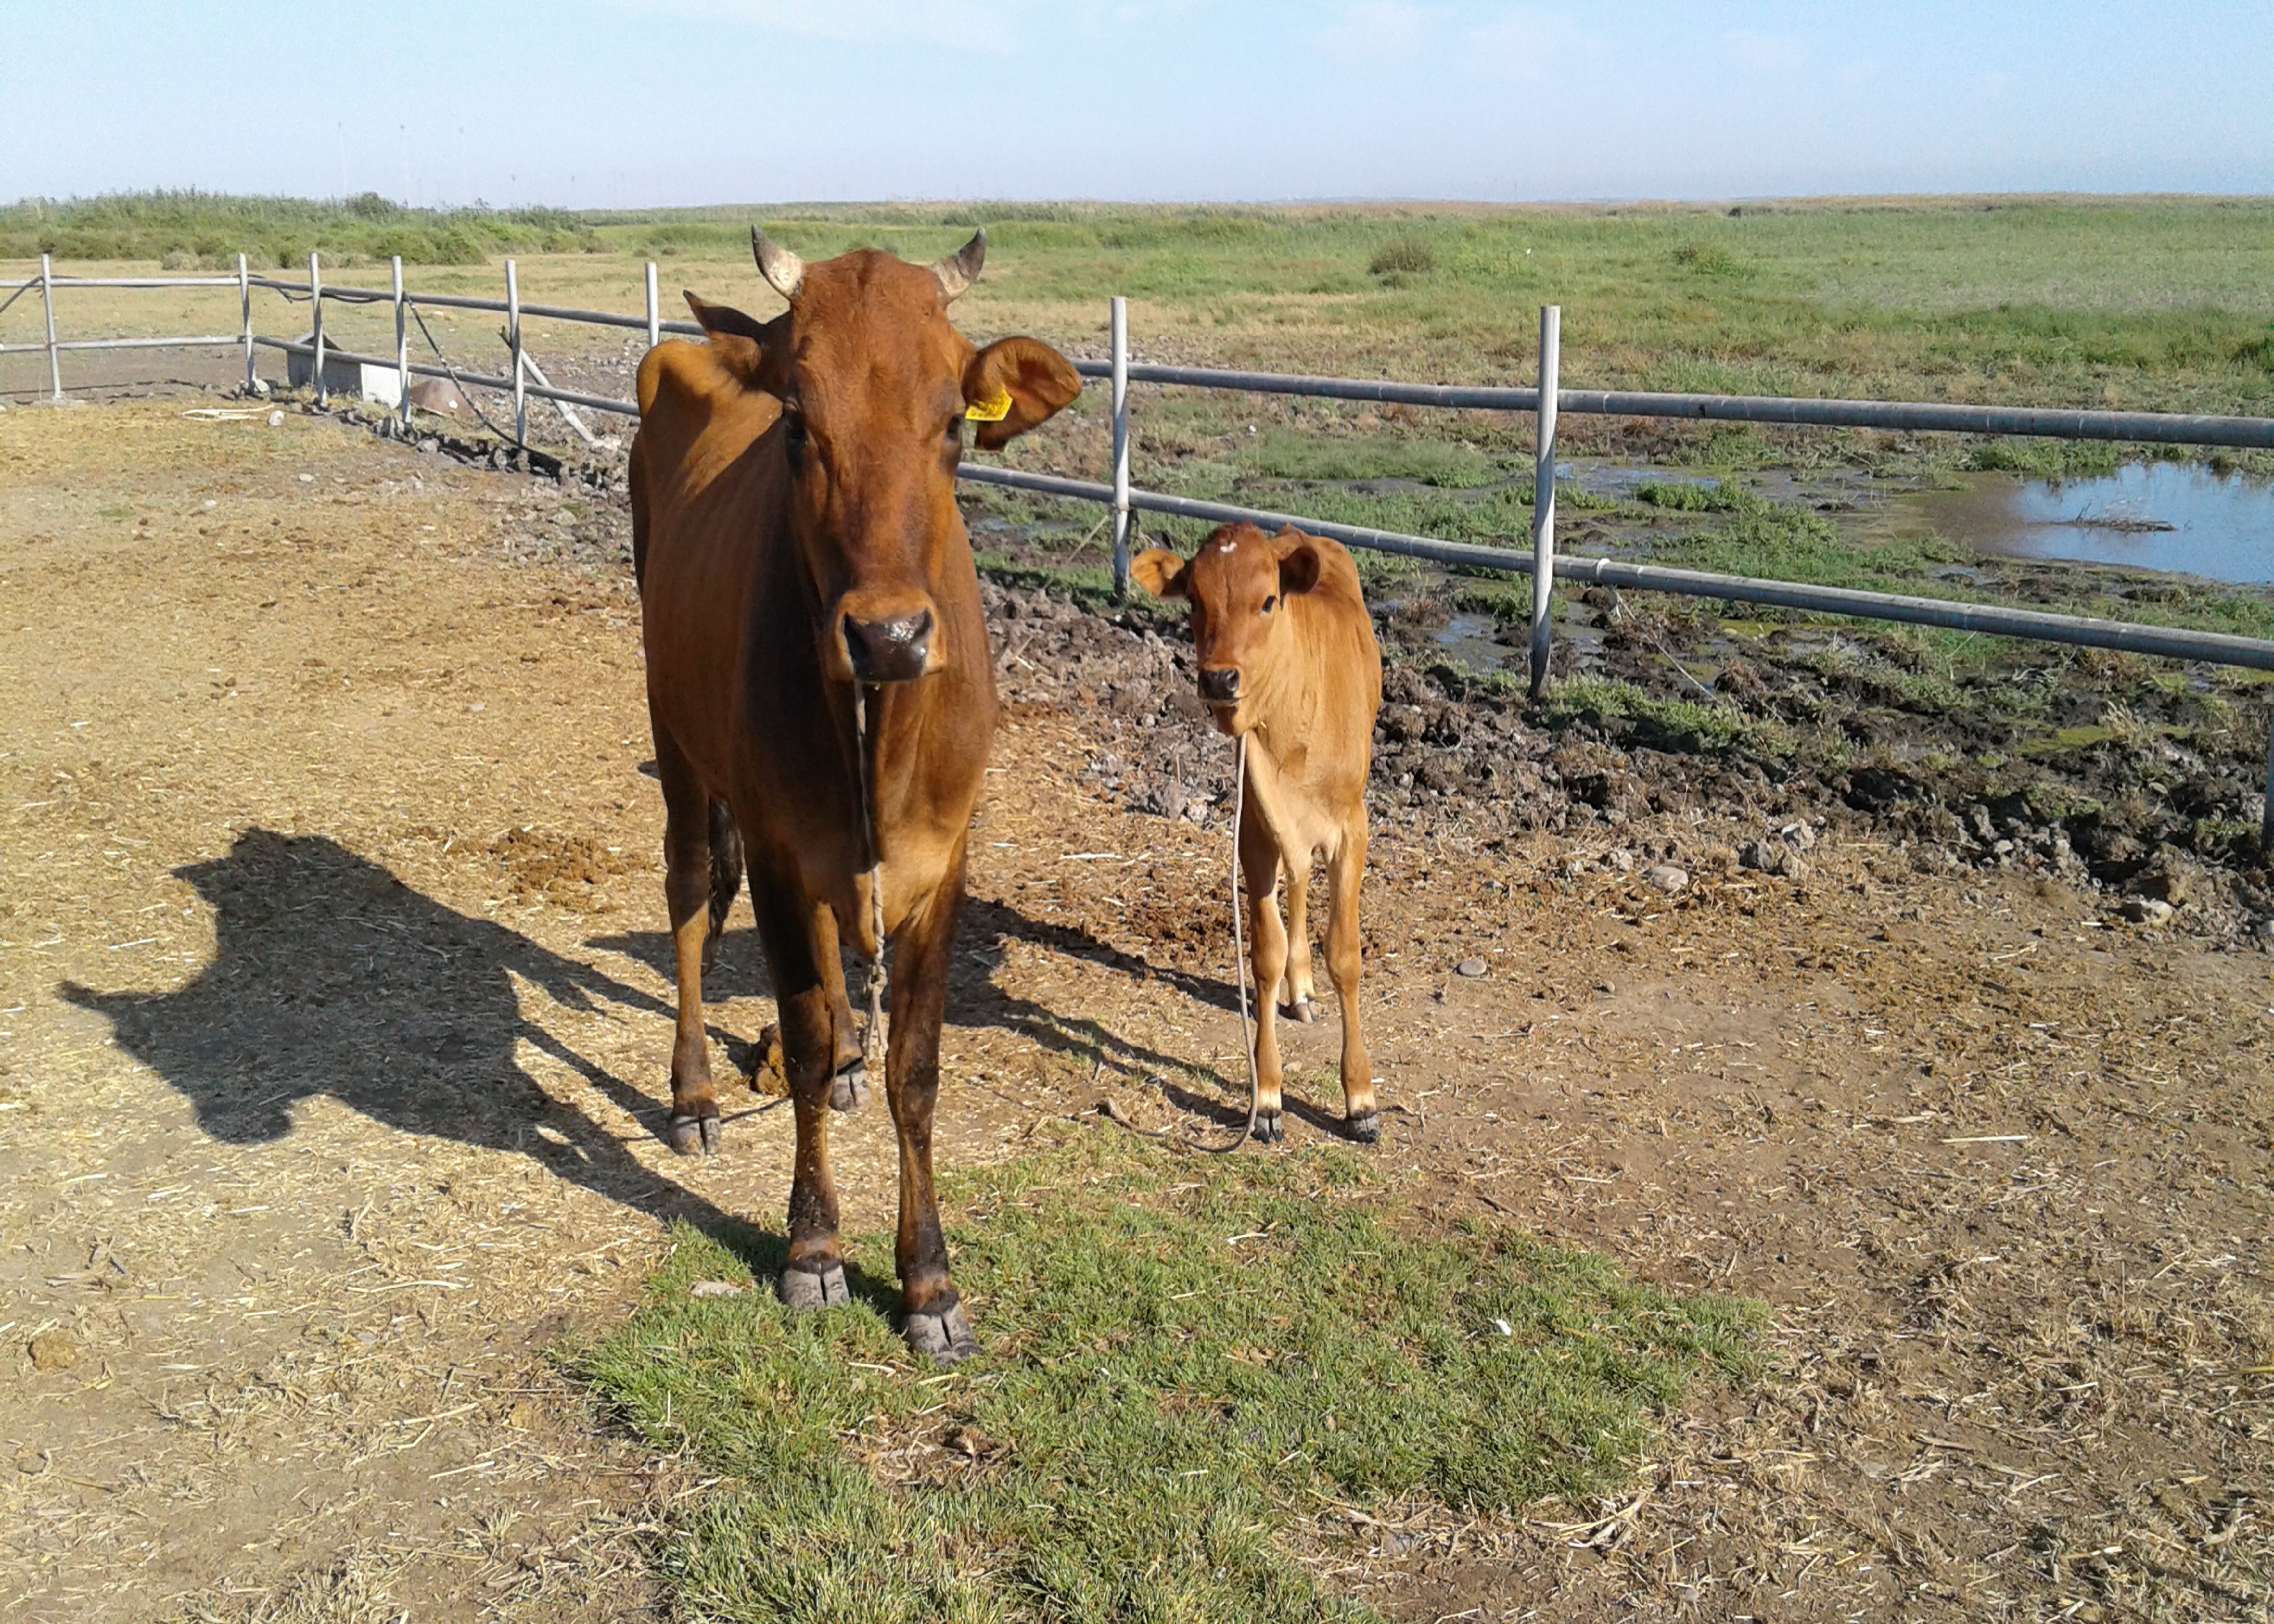
cows, animal husbandry, livestock, green, vegetation, sky, water, working animal, fence, fawn, terrestrial animal, plain, grass, grassland, landscape, meadow, prairie, bovine, dairy cow, human leg, pasture, wildlife, road, wire fencing, field, ranch, steppe, soil, natural landscape, grazing, pack animal, herd, cow goat family, stallion, ox, sand, tree, horn, calf, dirt road, farm